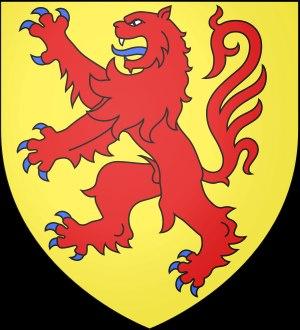
La Hollande est une région et une ancienne province des Pays-Bas. En 1840, elle est divisée en deux entités distinctes : la Hollande-Septentrionale et la Hollande-Méridionale.
Les premiers seigneurs de Hollande portaient le titre de comte de Frise occidentale et encore avant de comte de Kennemerland. Ce n'est qu'avec Thierry Ier qu’apparaît le titre de comte de Frise occidentale puis avec Thierry V qu'apparaît le titre de comte de Hollande.